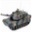
Label: tank